Camillo Caccia Dominioni

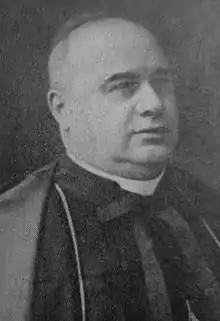

Camillo Caccia-Dominioni (7 February 1877 – 12 November 1946) was an Italian cardinal of the Roman Catholic Church. He served as prefect of the Pontifical Household from 1921 to 1935, and was elevated to the cardinalate in 1935.